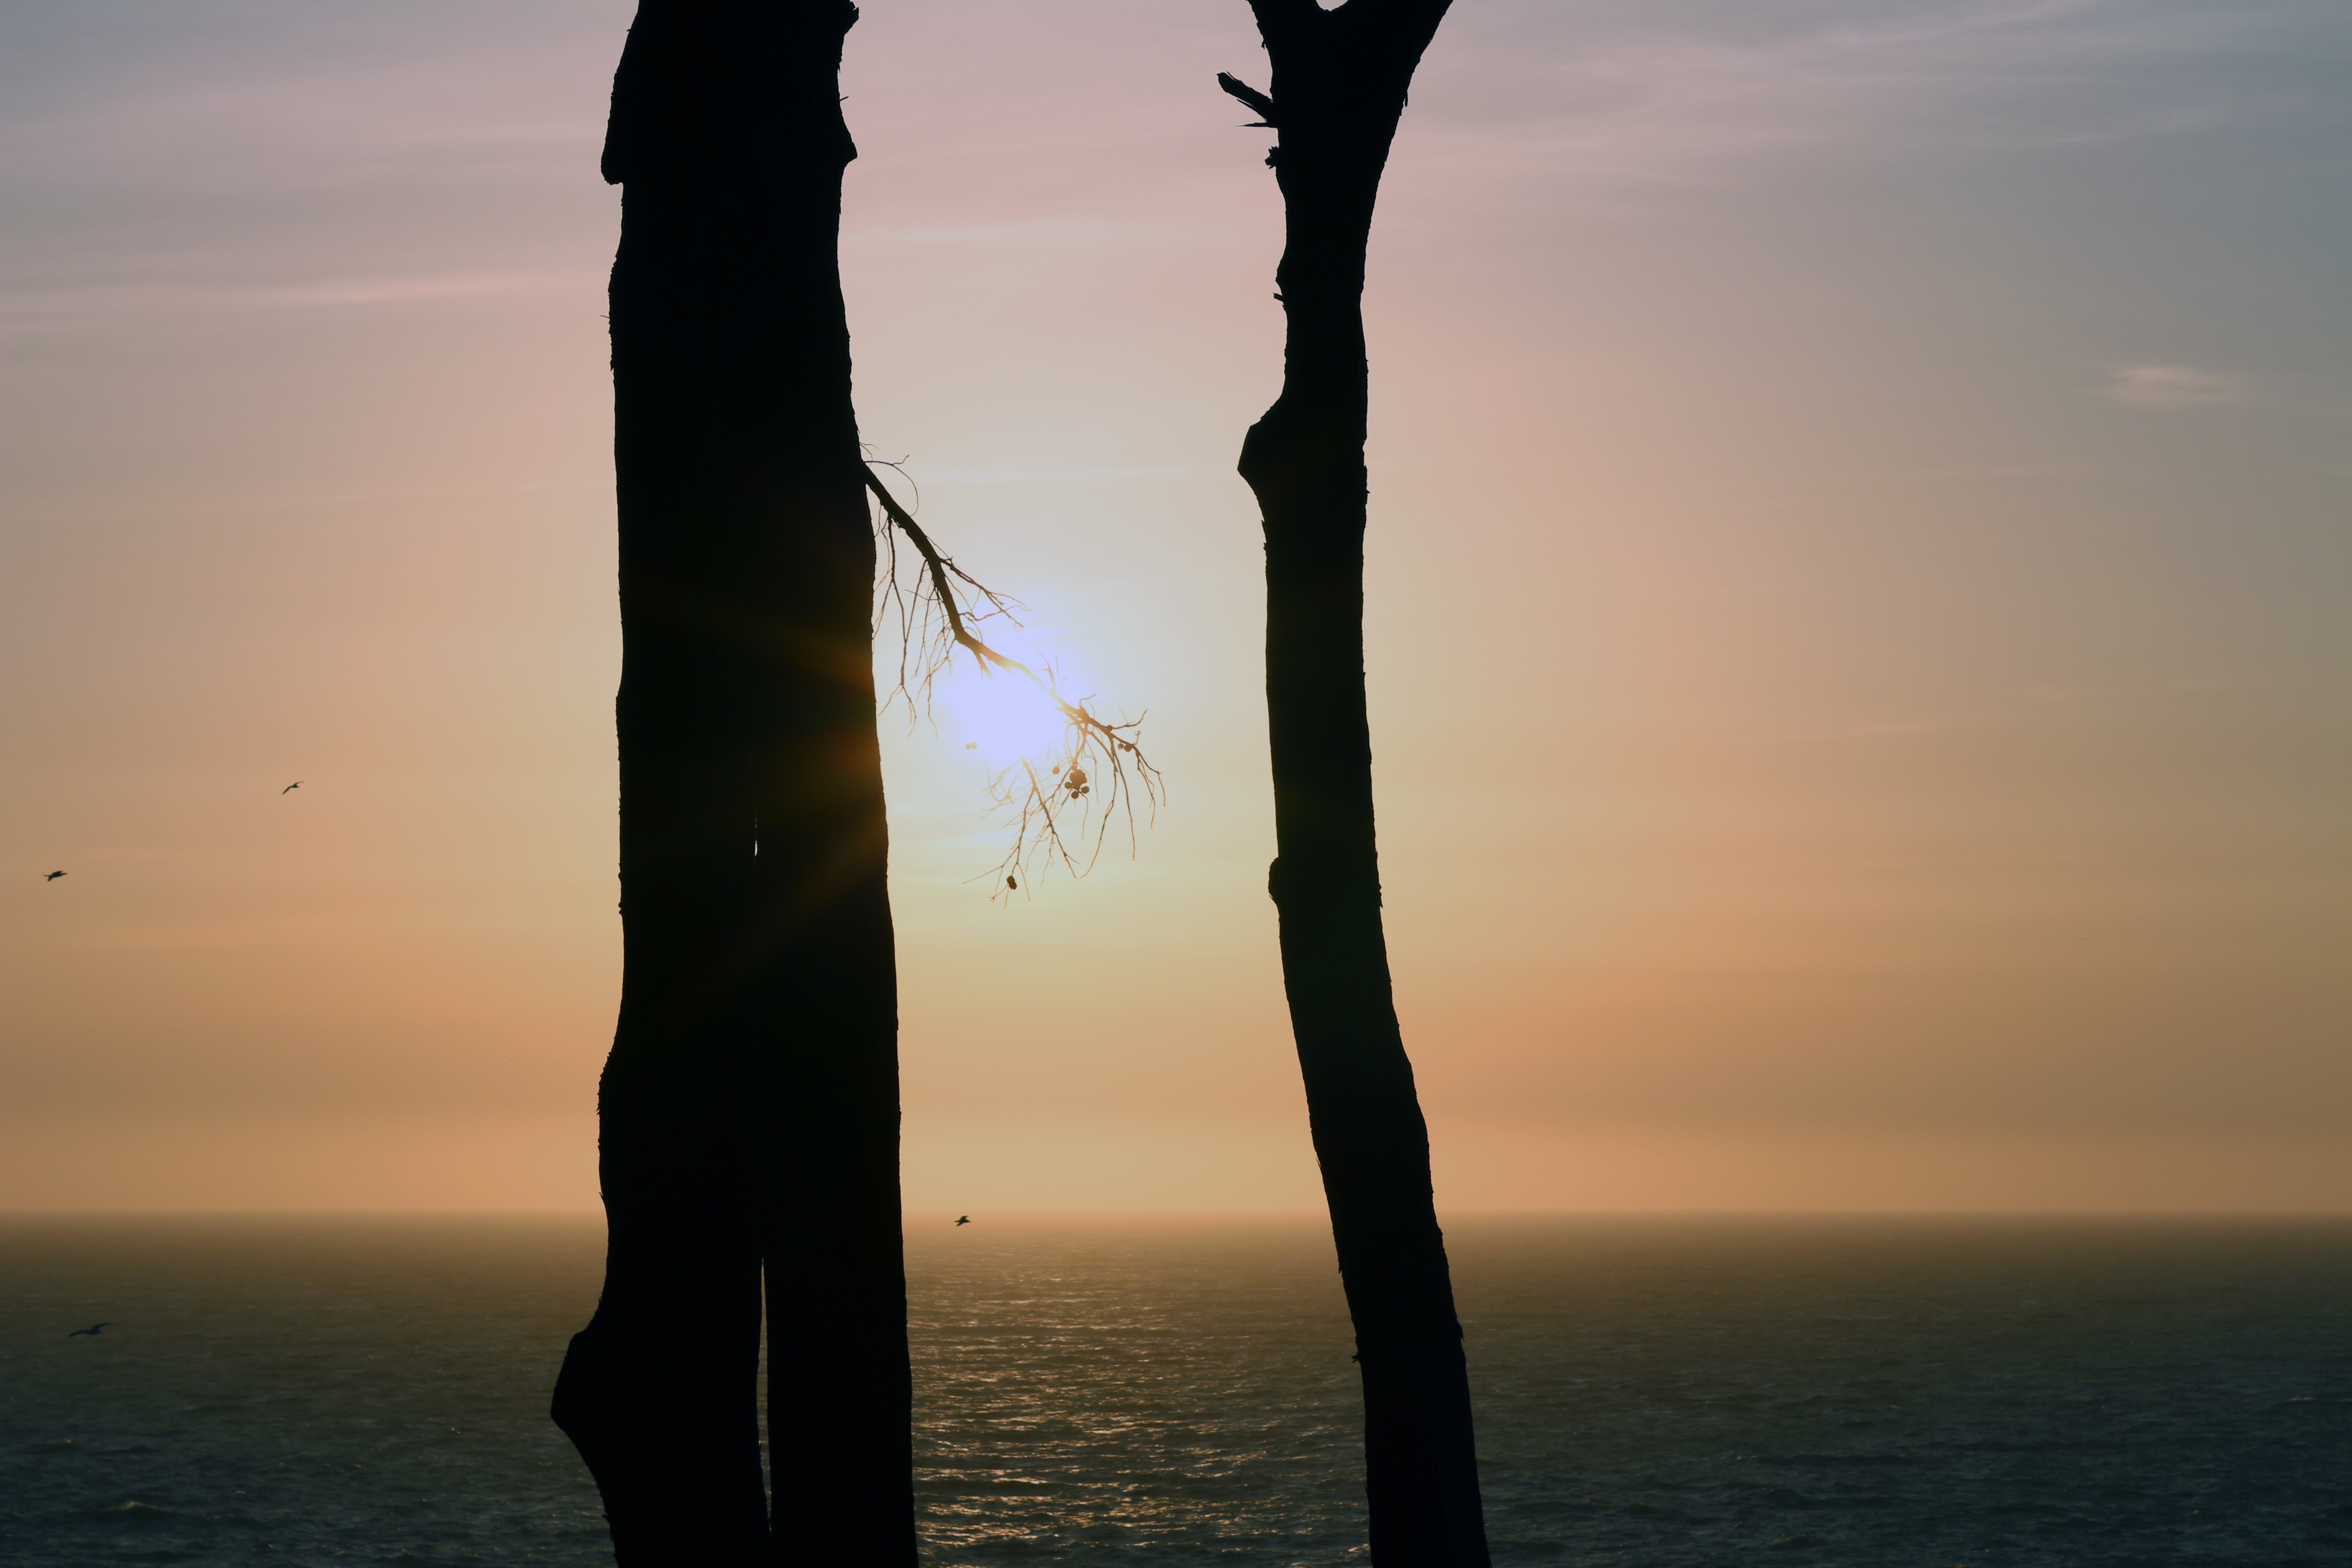
beach, sea, coast, ocean, horizon, silhouette, light, cloud, sunrise, sunset, sunlight, morning, wave, wind, dawn, atmosphere, dusk, evening, reflection, tower, atmospheric phenomenon